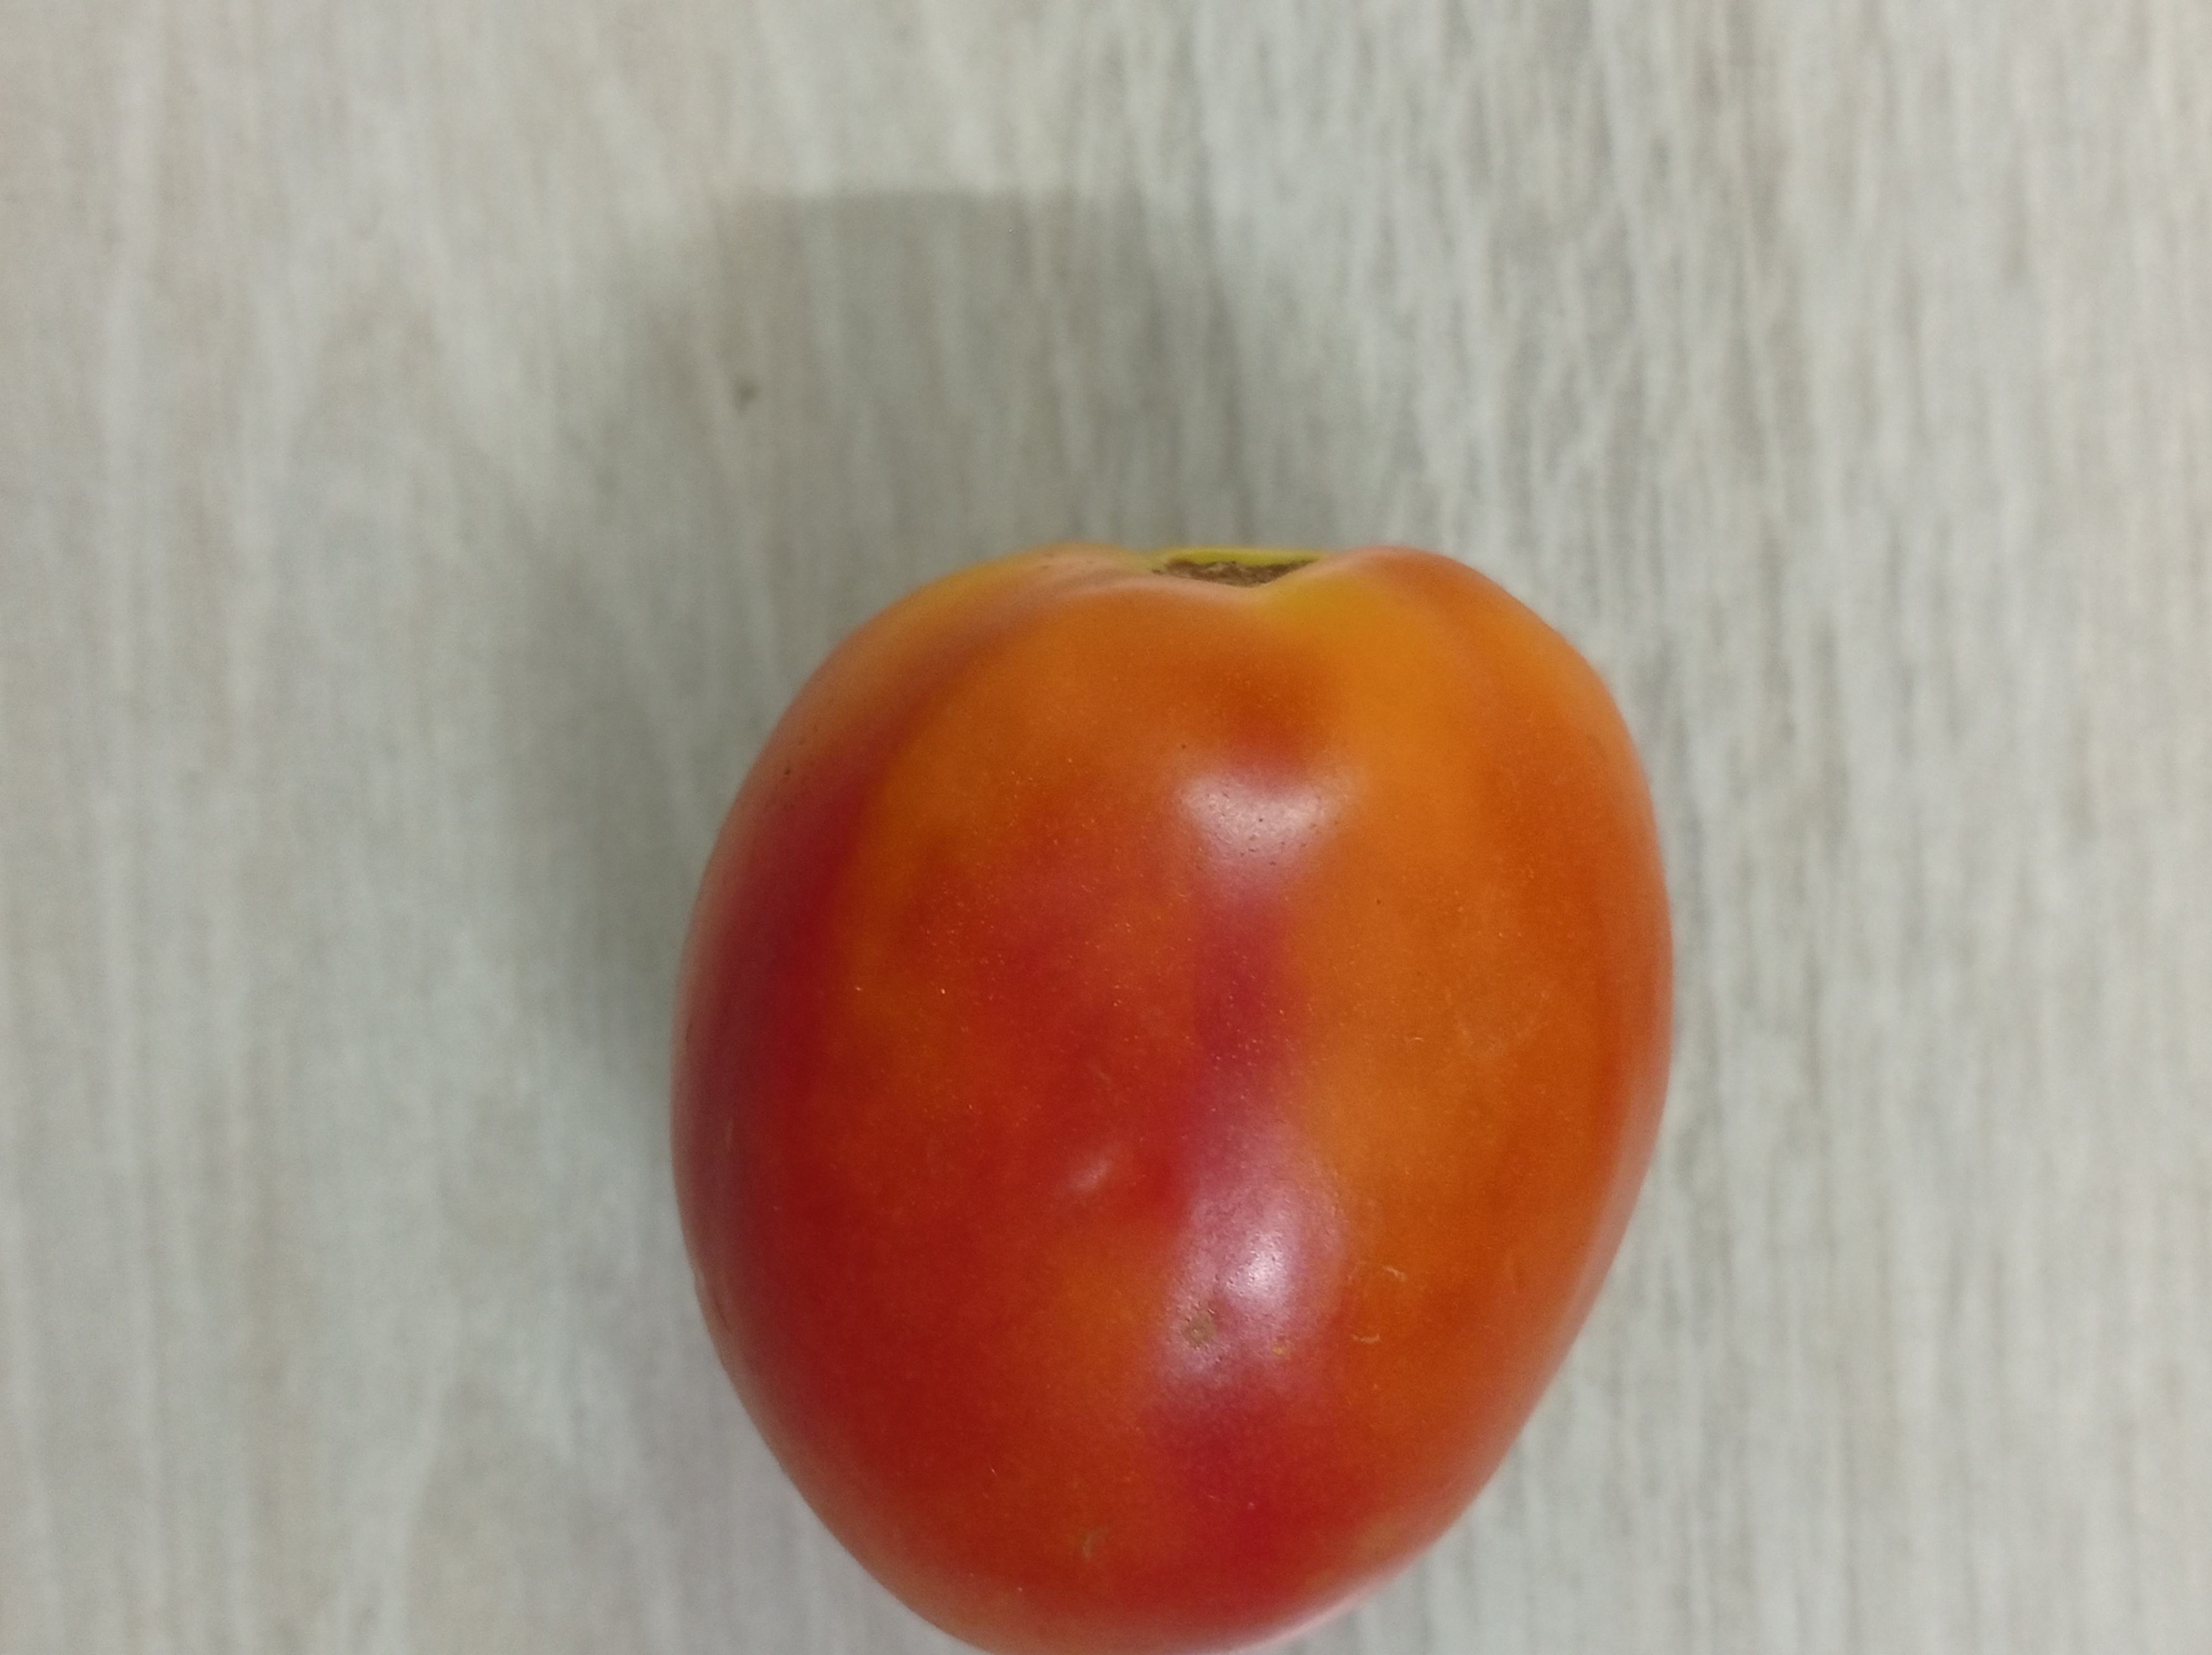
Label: Fresh